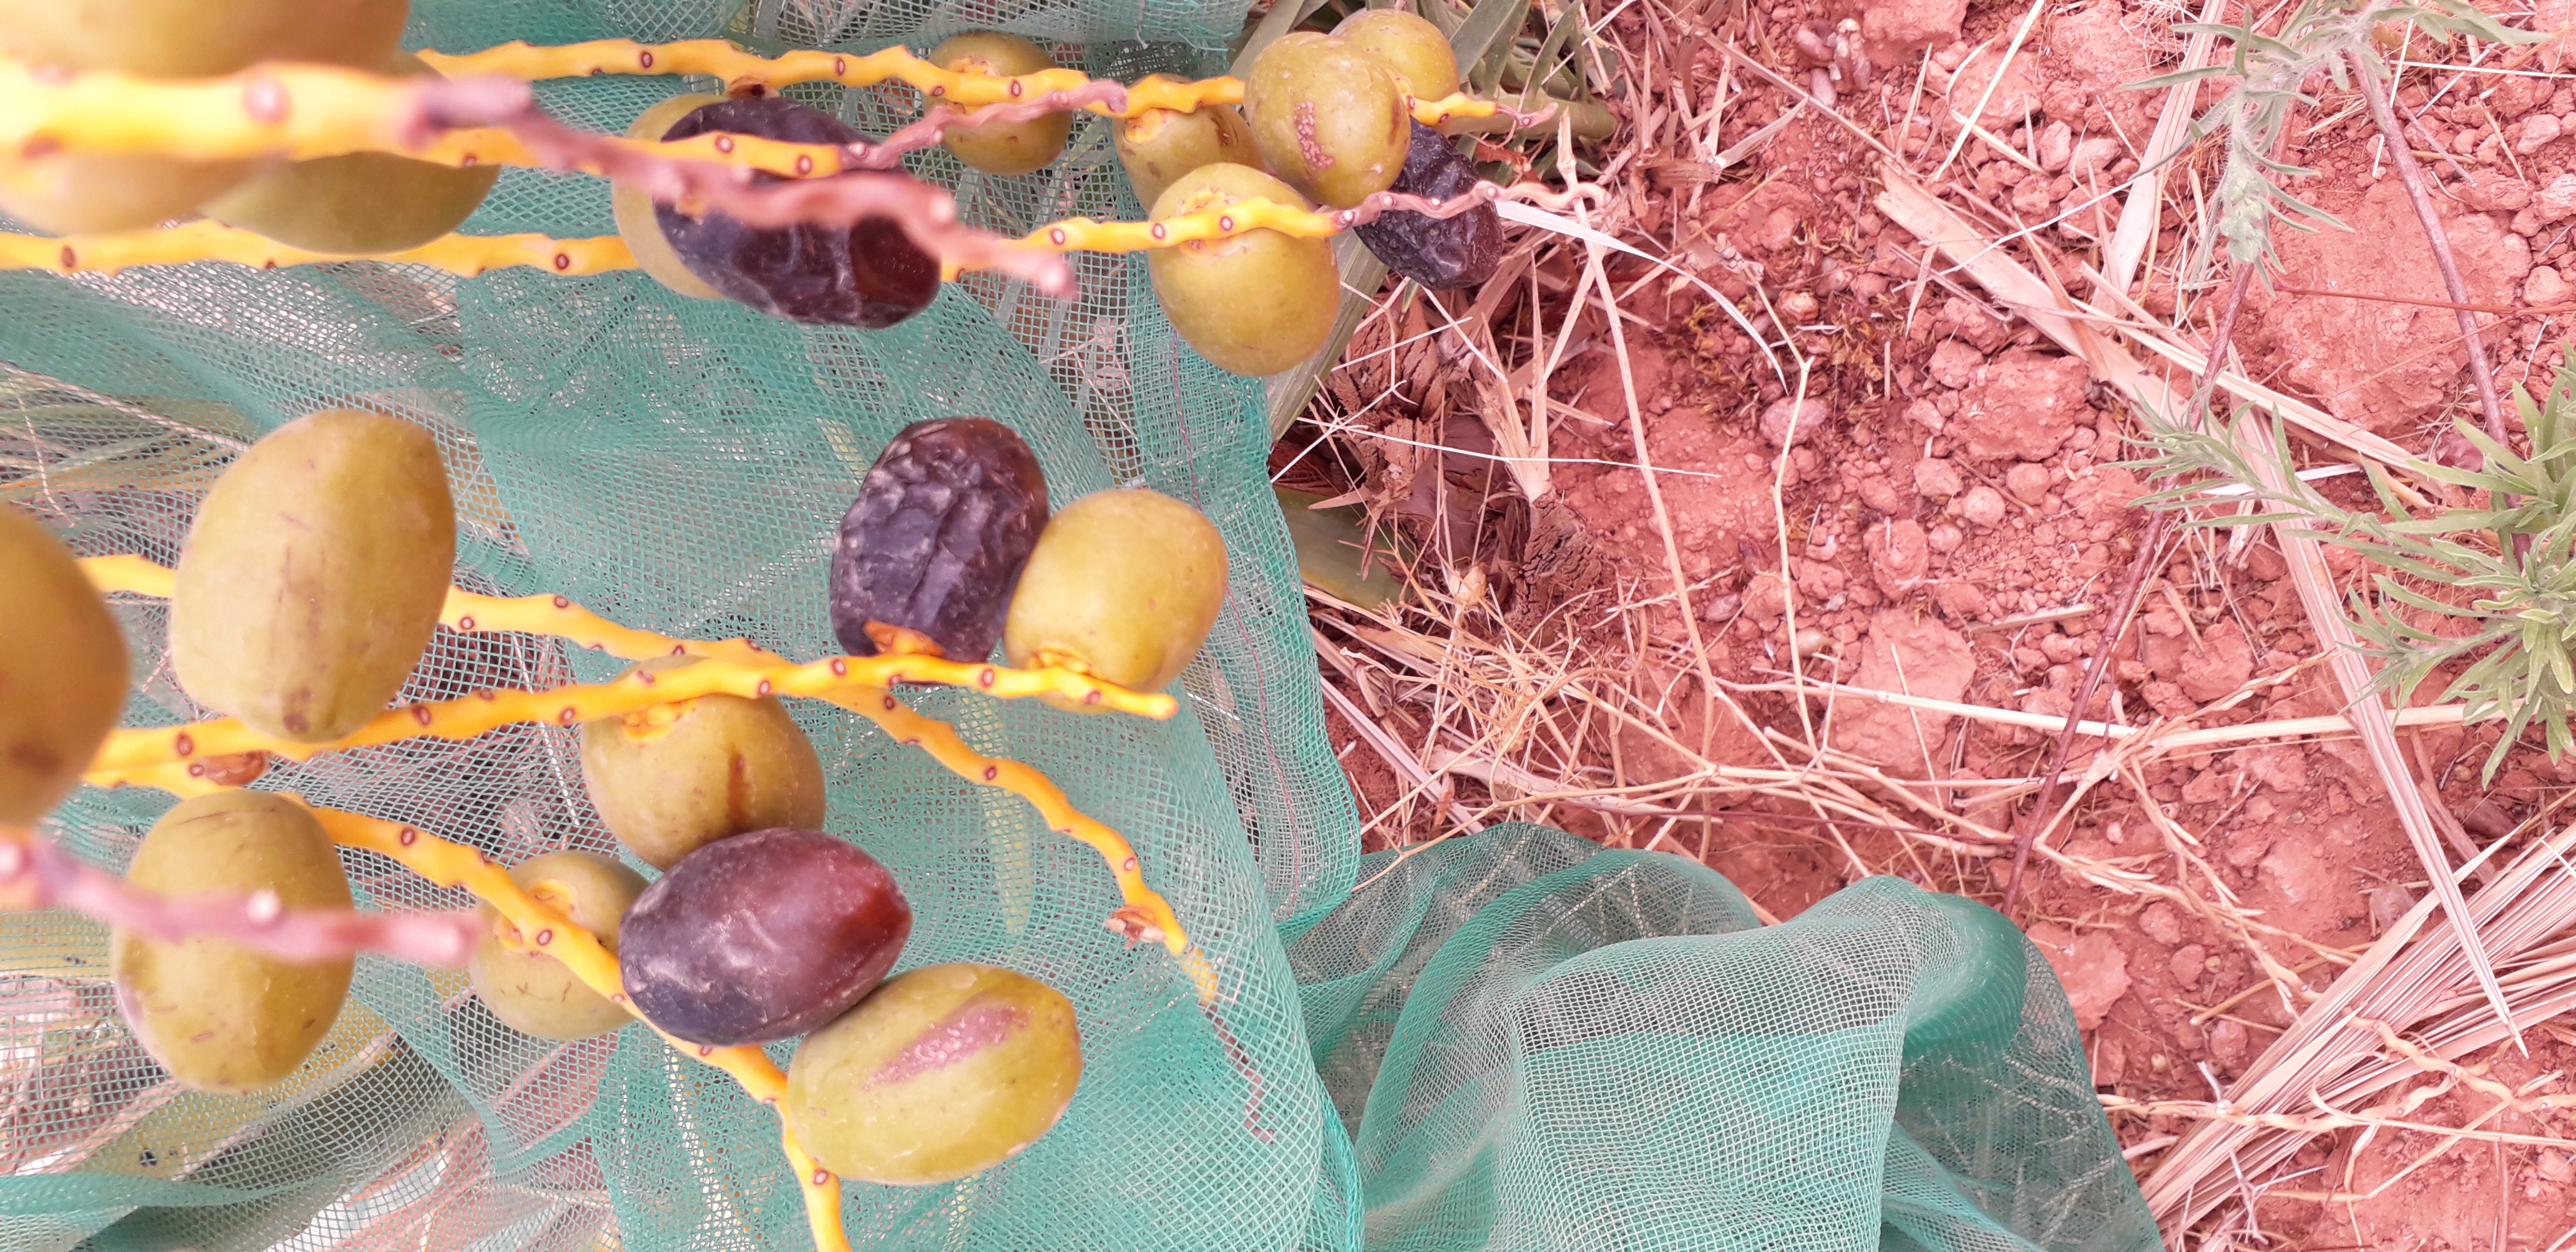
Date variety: kholt